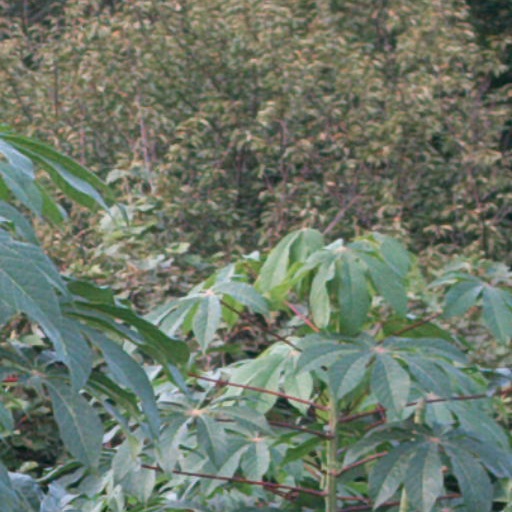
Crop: cassava